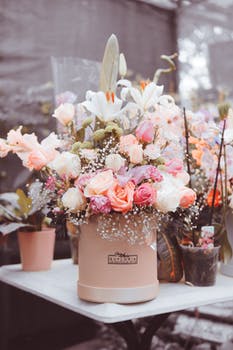
Label: No Watermark